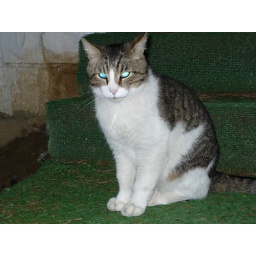
Him dont have sky blue eyez..him have contacts in lol!